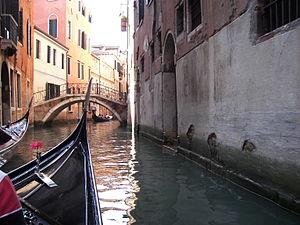
Le rio di San Salvadore ou rio del Lovo est un canal de Venise dans le sestiere de San Marco.